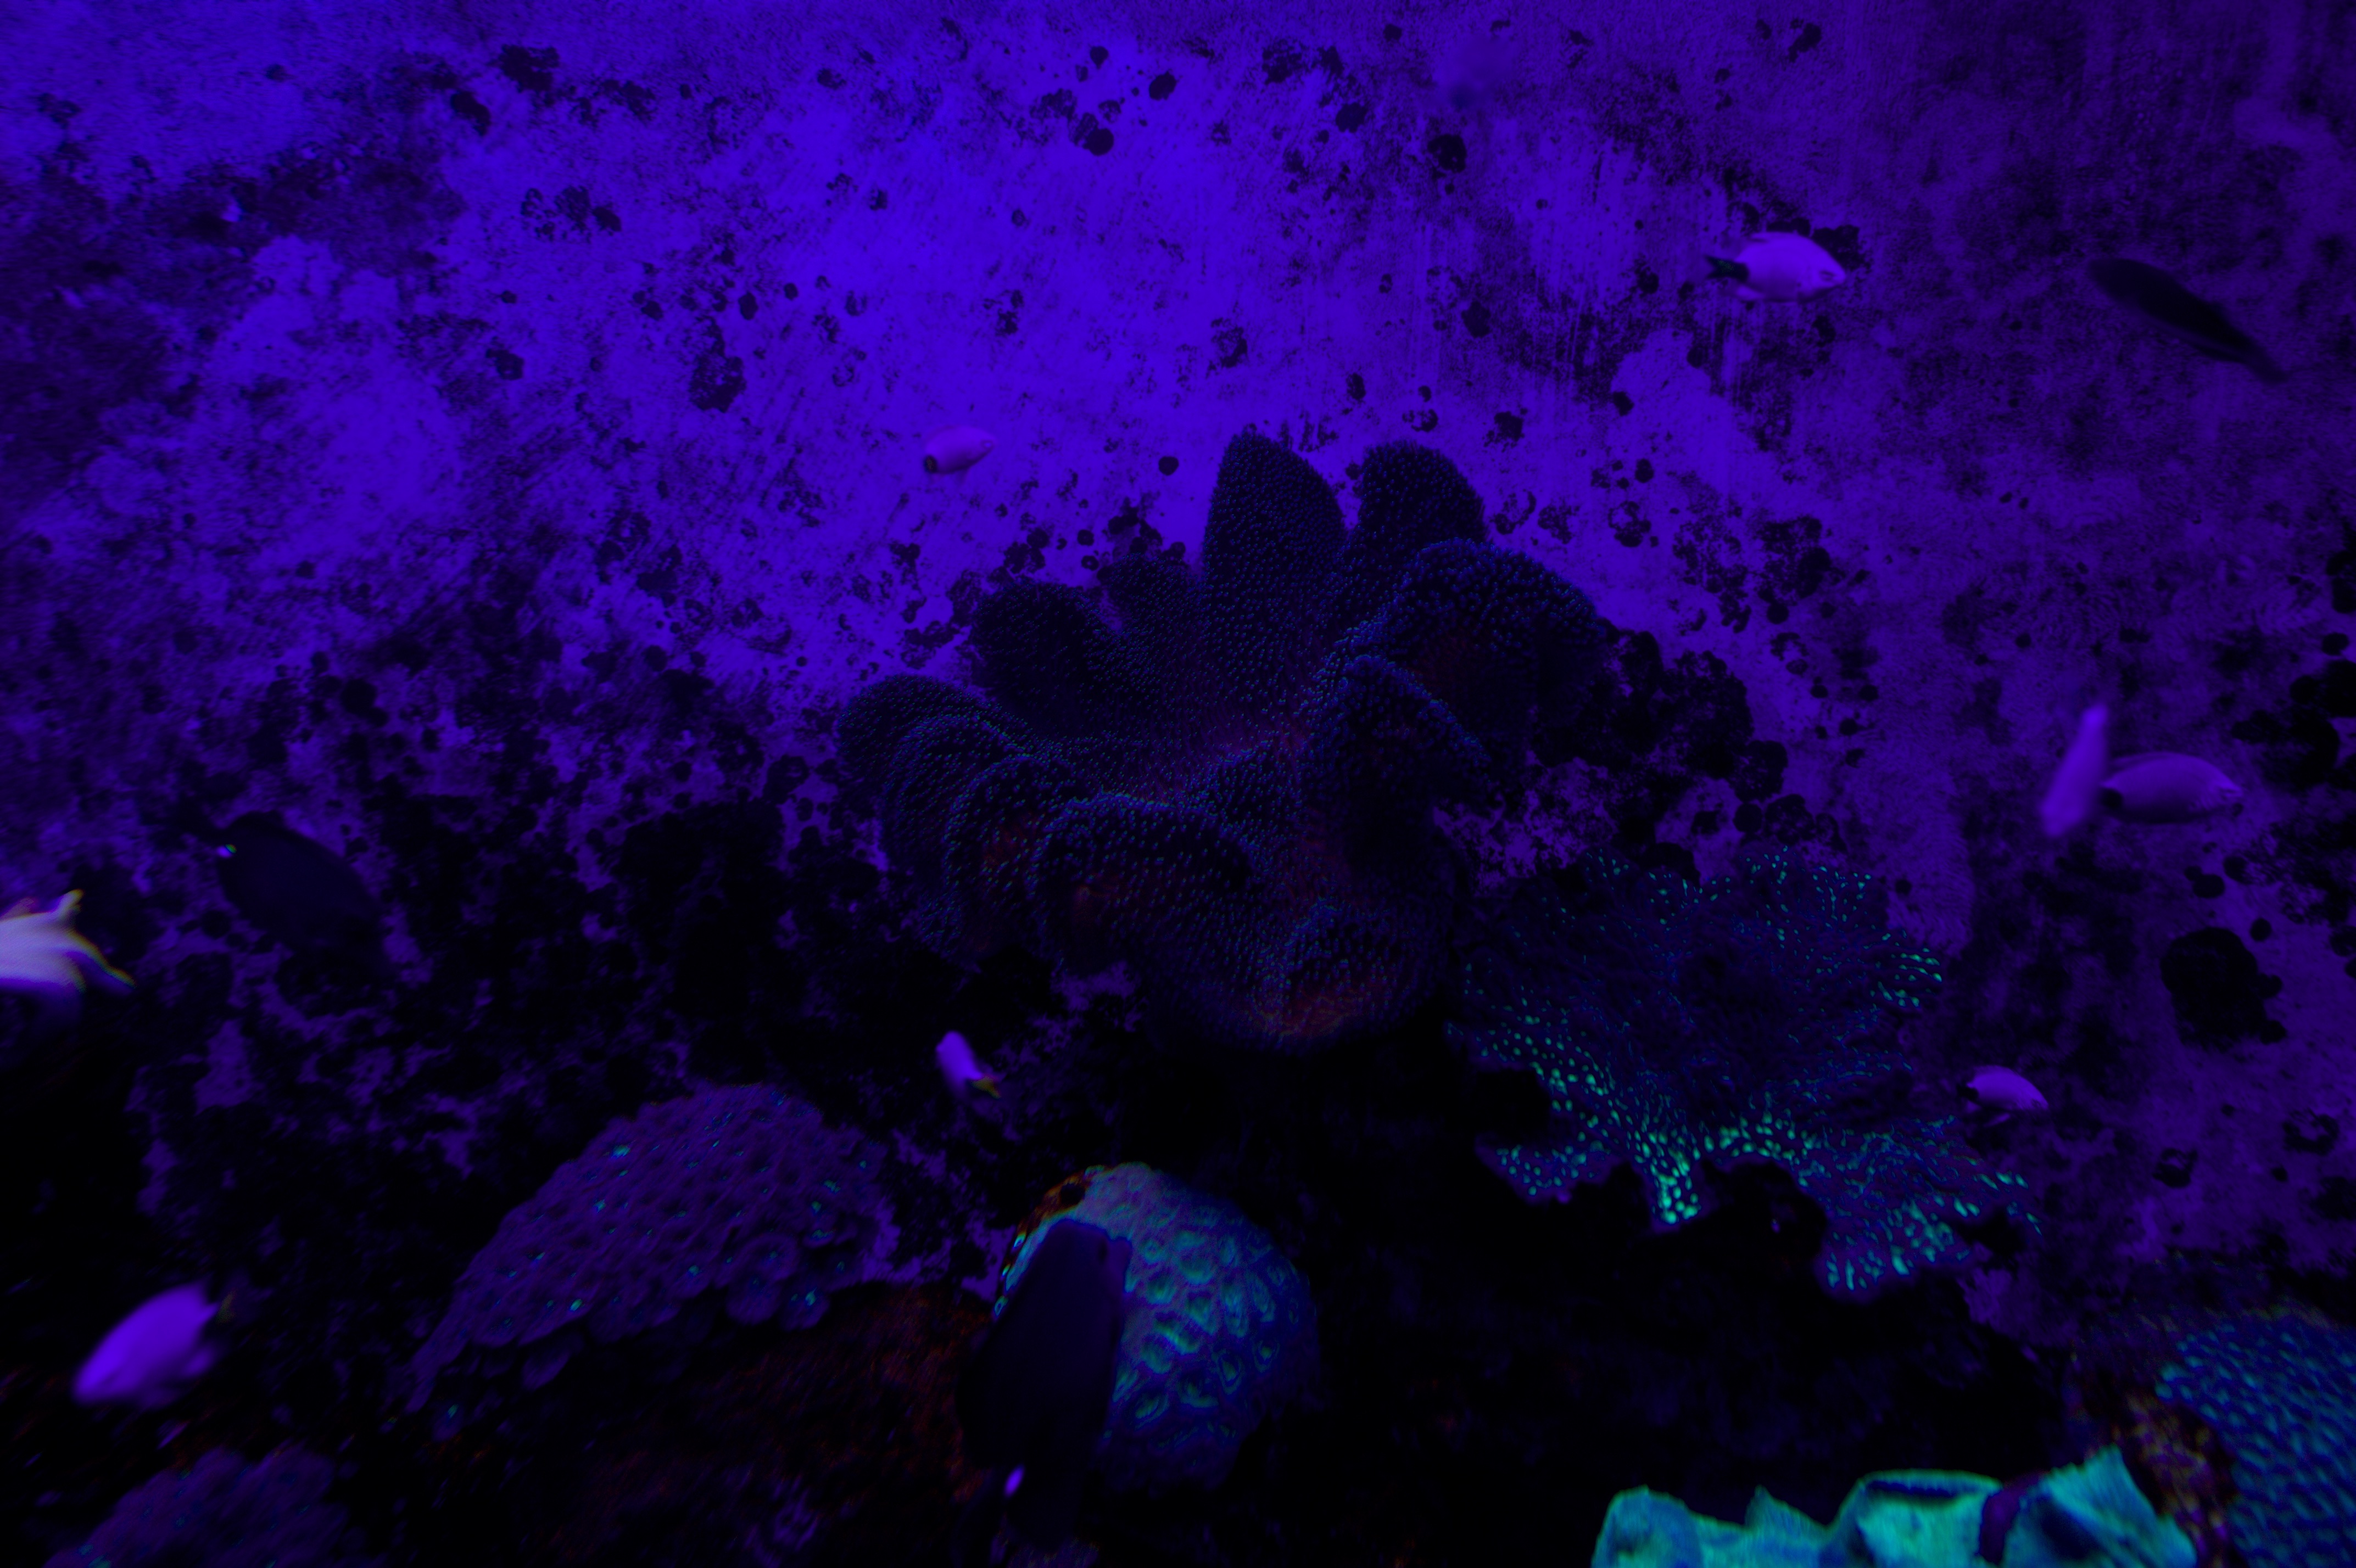
night, underwater, biology, darkness, coral, coral reef, invertebrate, reef, screenshot, marine biology, marine invertebrates